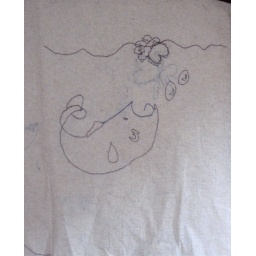
VI. After falling in the water, the butterfly almost gets eaten by a fish